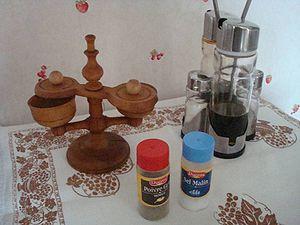
Ménagère de table pour sel, poivre, huile et vinaigre.
La ménagère de table est un ensemble de petits récipients, contenant des épices ou assaisonnements, regroupés sur un même support.